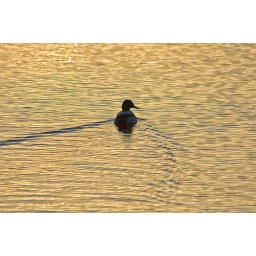
A wild duck catches the last rays of sunet swimming in Stricker's Pond, Middleton, WI